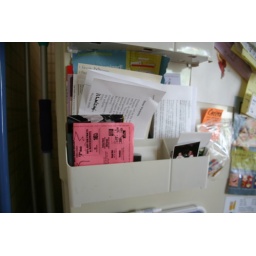
My kitchen is lacking in drawer space so instead of a junk drawer I have a junk pocket.